Litchfield, Quebec

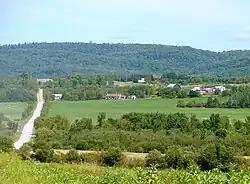
Vinton

Litchfield is a municipality in the Outaouais region, part of the Pontiac Regional County Municipality, Quebec, Canada. It is located on the shores of the eastern channel of the Ottawa River at Calumet Island.